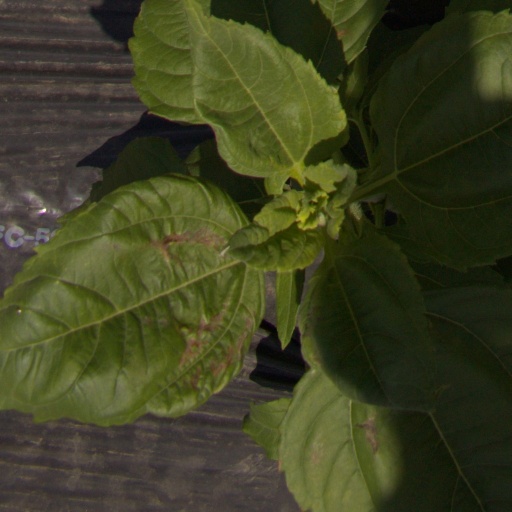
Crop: Jerusalem artichoke